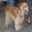
Label: dog